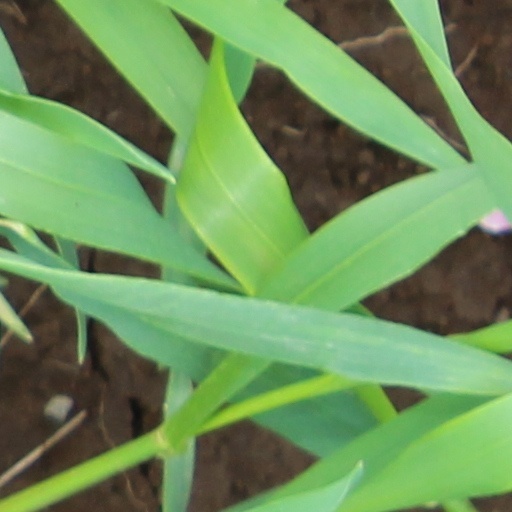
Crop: wheat